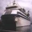
Label: ship